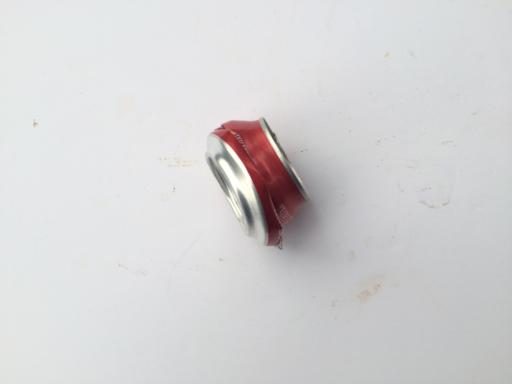
Waste category: metal